Treaty of Lausanne Monument and Museum

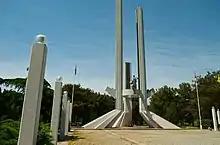
Treaty of Lausanne Monument

The Treaty of Lausanne Monument and Museum are a monument and a museum dedicated to the Treaty of Lausanne of 1923. The monument, opened in 1998, is located at Karaağaç, Edirne in Turkey, and the museum is next to it in the former train station building.